Ajiva

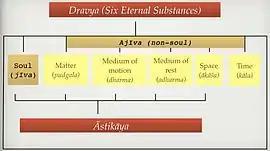
"Dravya"

Ajiva (Sanskrit) is anything that has no soul or life, the polar opposite of "jīva" (soul). Because "ajiva" has no life, it does not accumulate "karma" and cannot die. Examples of ajiva include chairs, computers, paper, plastic, etc.